Institute for Defense Analyses

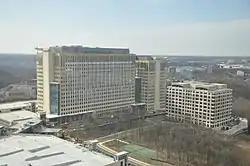
The smaller building on the right of the image is IDA's former headquarters.

The Systems and Analyses Center (SAC) is the largest of IDA's three FFRDCs and is co-located with the IDA headquarters in Alexandria, Virginia. SAC assists the Office of the Secretary of Defense (OSD), the Joint Staff, the Combatant Commands, and Defense Agencies in addressing important national security issues, focusing particularly on those requiring scientific and technical expertise. It includes the following divisions: